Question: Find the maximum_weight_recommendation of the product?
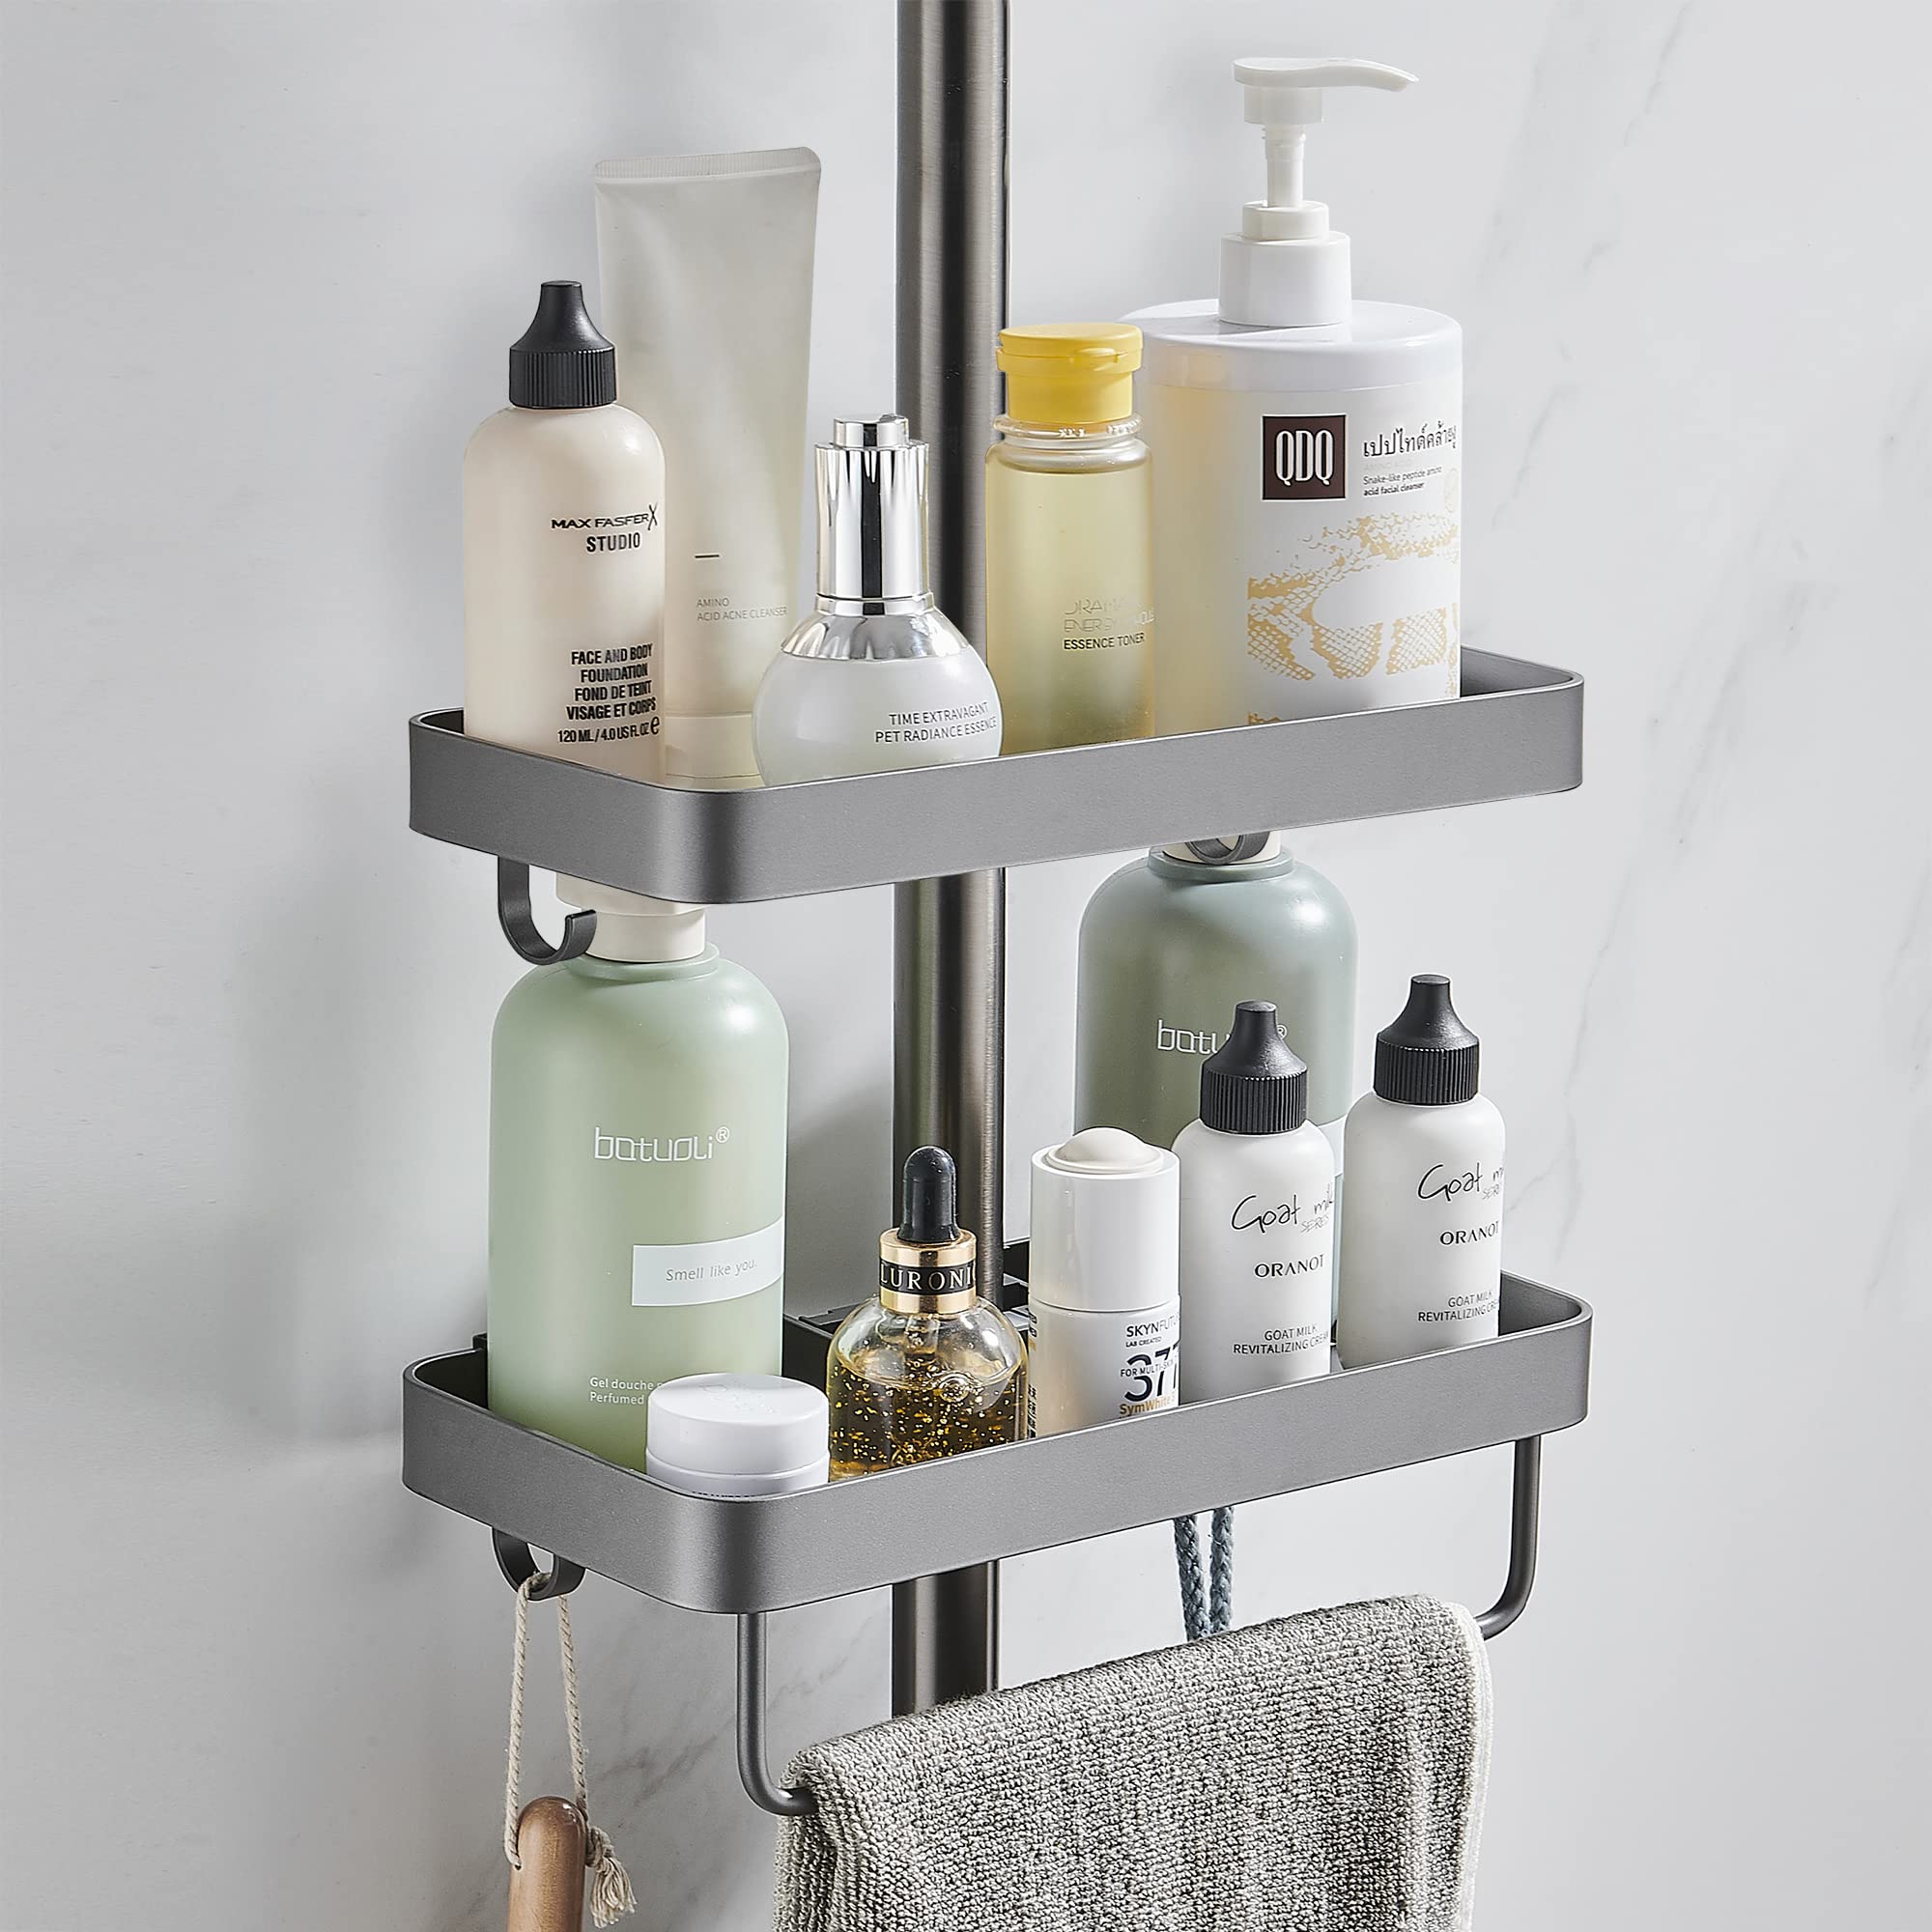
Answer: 4.0 ounce